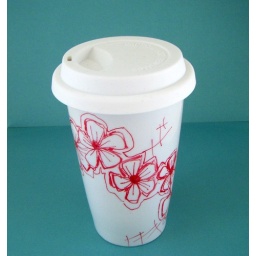
Hand drawn stylized red flowers are sketched upon this white ceramic travel mug, then thermo set for durability.